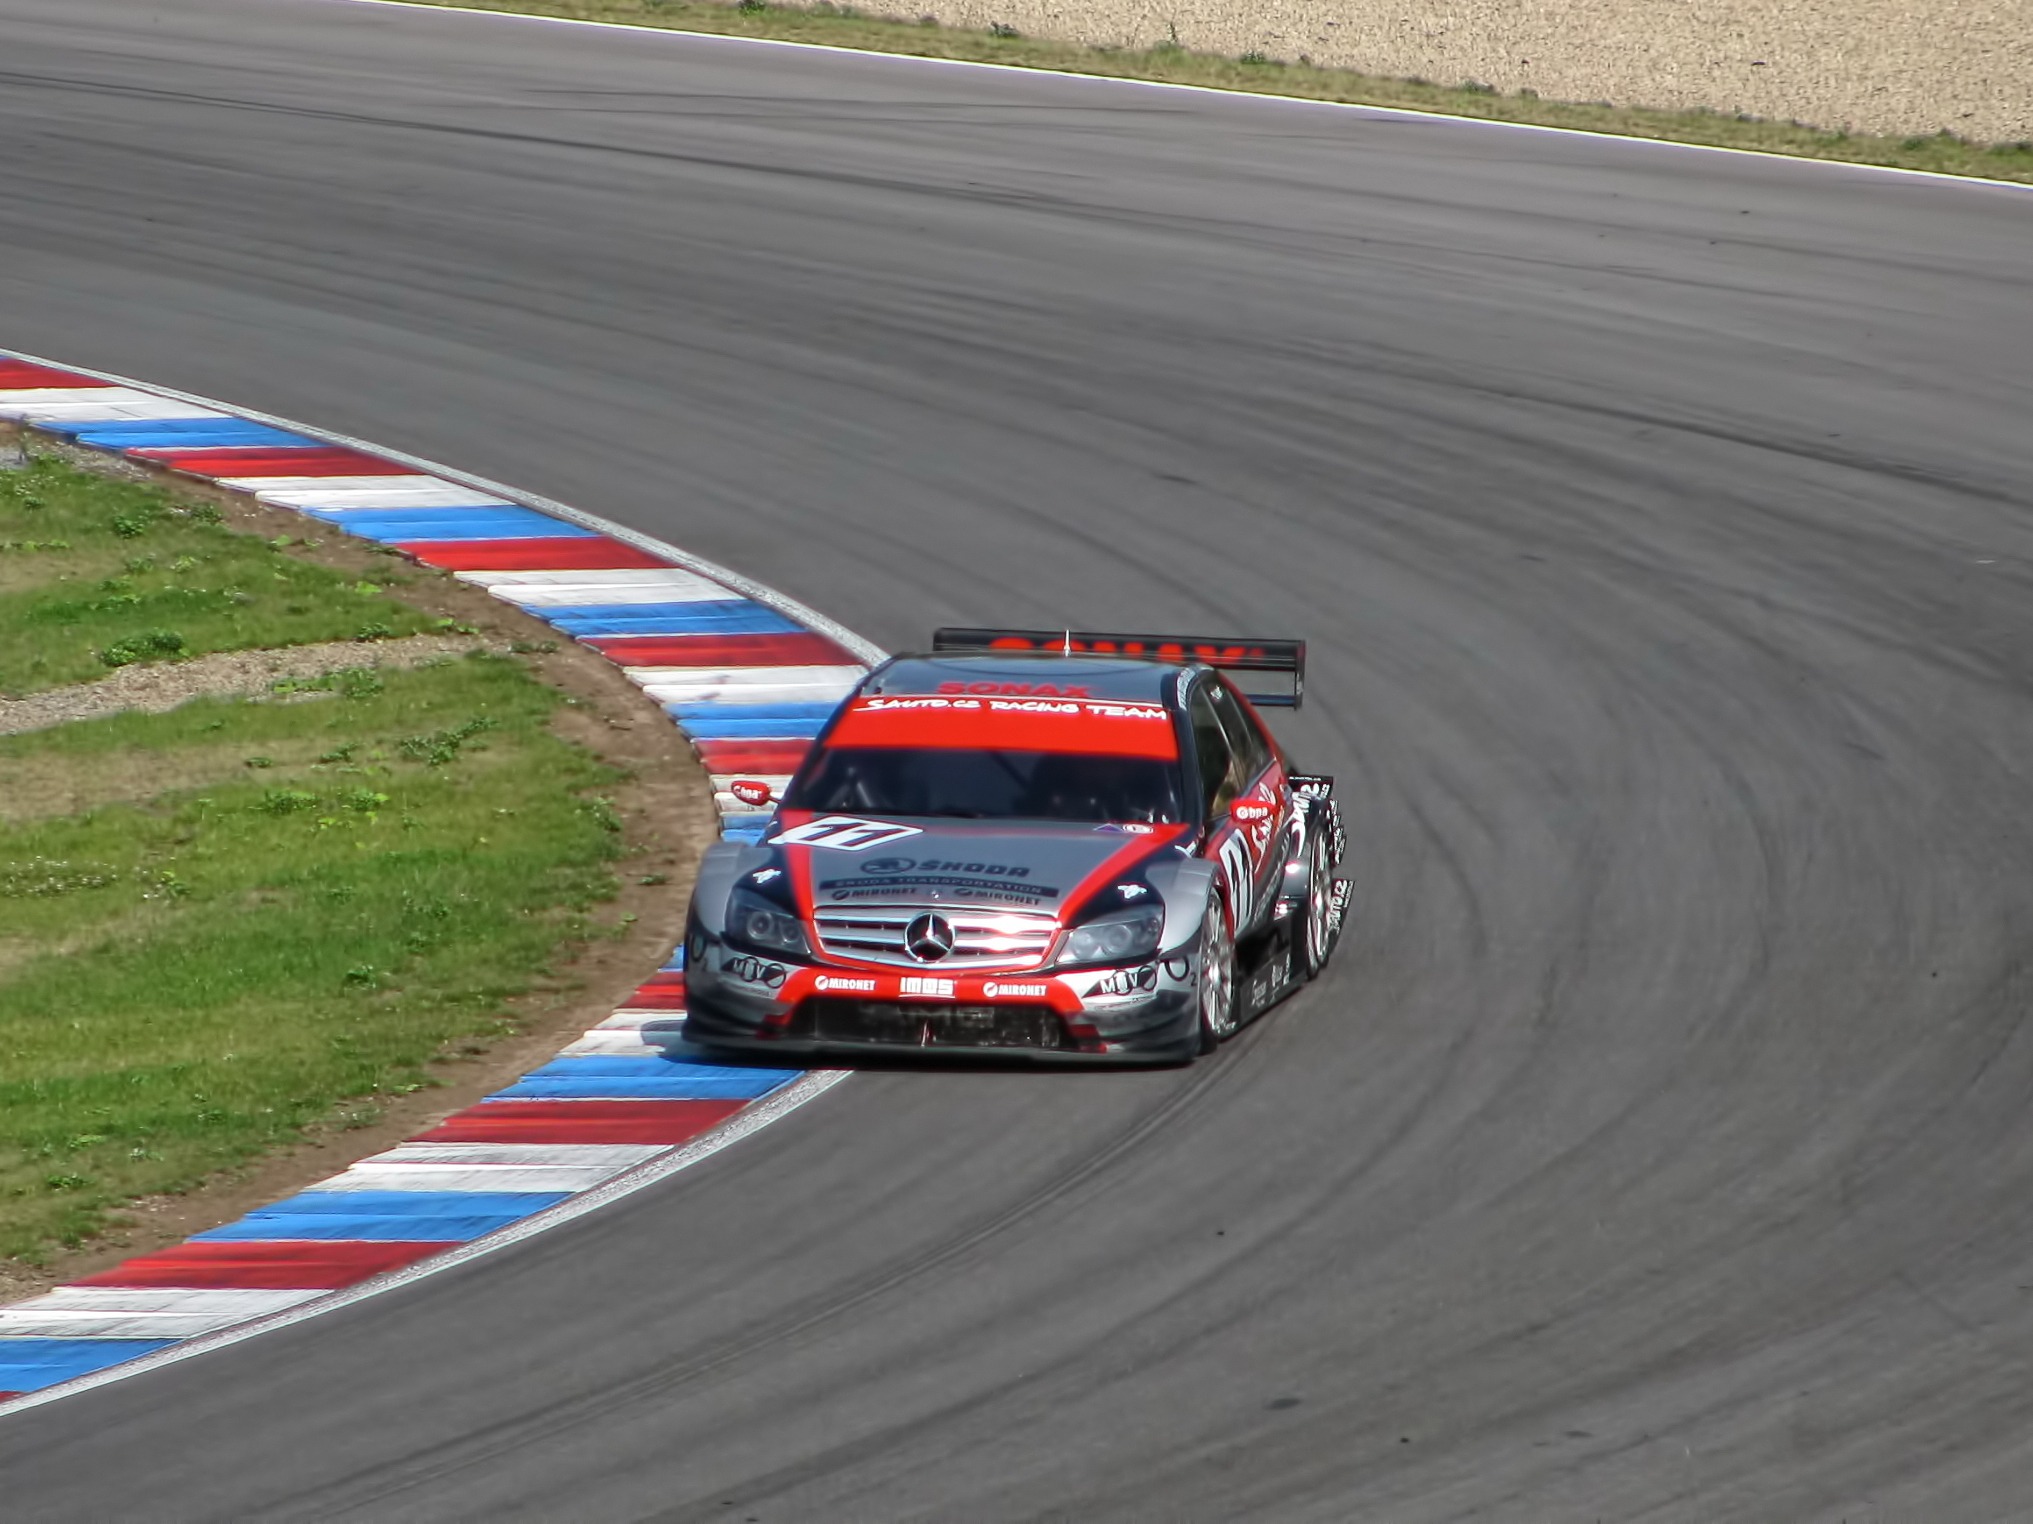
structure, track, car, driving, vehicle, speed, sports car, race, competition, supercar, power, automobiles, sports, cars, racing, motor, race track, gt, races, motors, fast, circuit, brno, motorsport, mercedes benz, vehicles, drifting, racing car, formula one, touring car, auto racing, automobile make, automotive design, luxury vehicle, sport venue, performance car, stock car racing, rallycross, fia gt